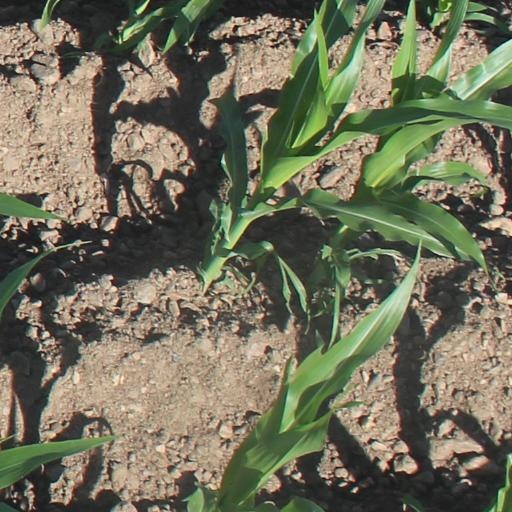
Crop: maize; corn